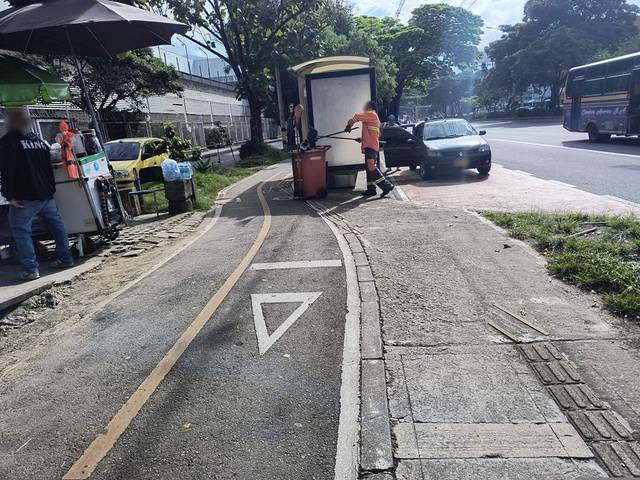
Region: Colombia
Coordinates: 6.249, -75.585